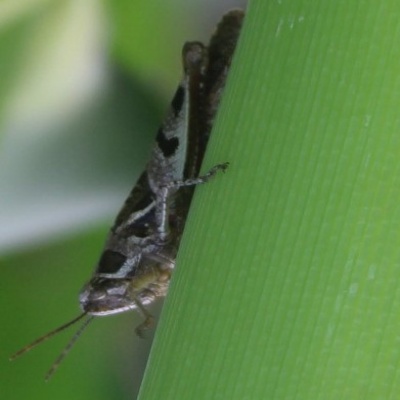
Crop: Maize
Condition: grasshoper